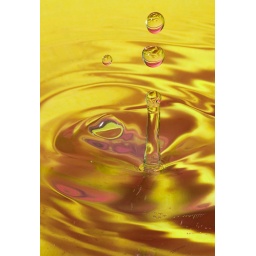
StrobistSB28@1/16 power bouncing light of red card.Waterdrop falling in a bowl - yellow card underneath